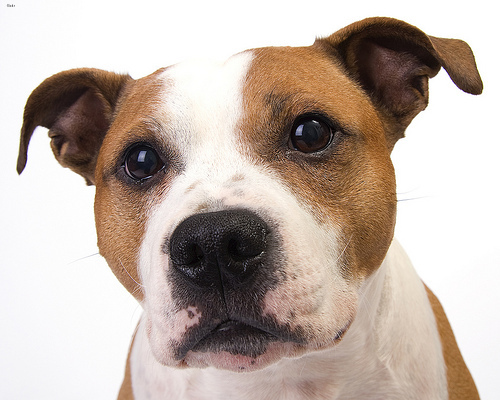
Breed: staffordshire bull terrier